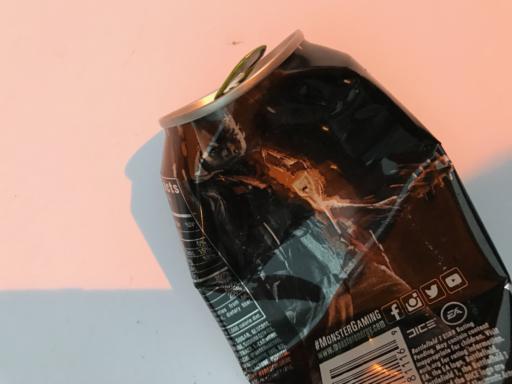
Label: metal